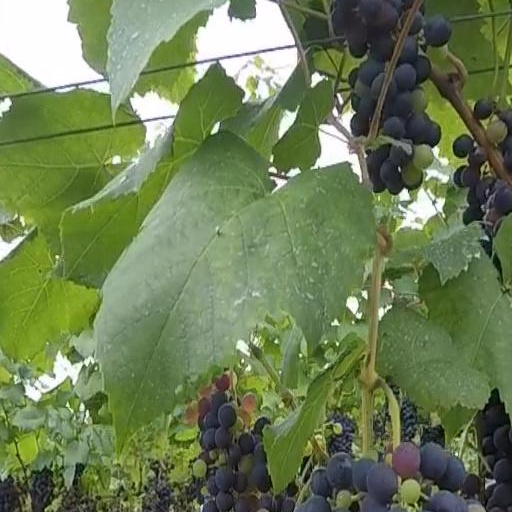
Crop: grape